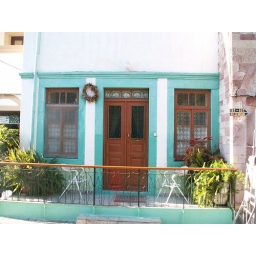
Cute rod iron fence and house in Patmos